Duane Kuiper

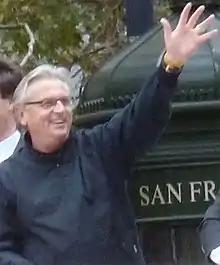
Kuiper at the 2012 World Series victory parade

Duane Eugene Kuiper (born June 19, 1950), nicknamed "Kuip", is an American sportscaster and former professional baseball player. As a player, he was a second baseman for the Cleveland Indians and San Francisco Giants of Major League Baseball (MLB). Save for one year, Kuiper has been a television and radio broadcaster for the Giants since 1986, and is one half of the popular "Kruk and Kuip" duo alongside his friend and former teammate Mike Krukow. He briefly left the Giants in 1993 to work for the expansion Colorado Rockies, but returned in 1994.